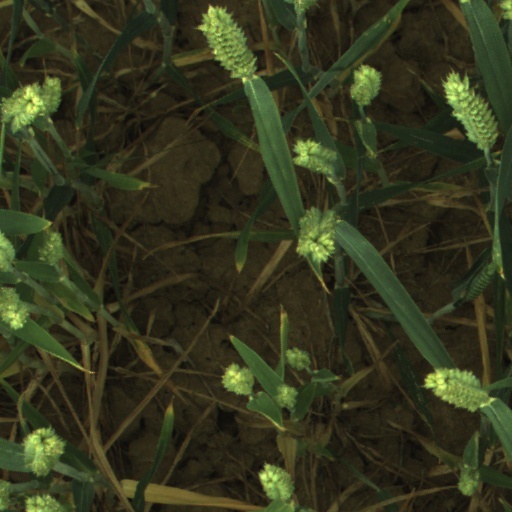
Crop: wheat